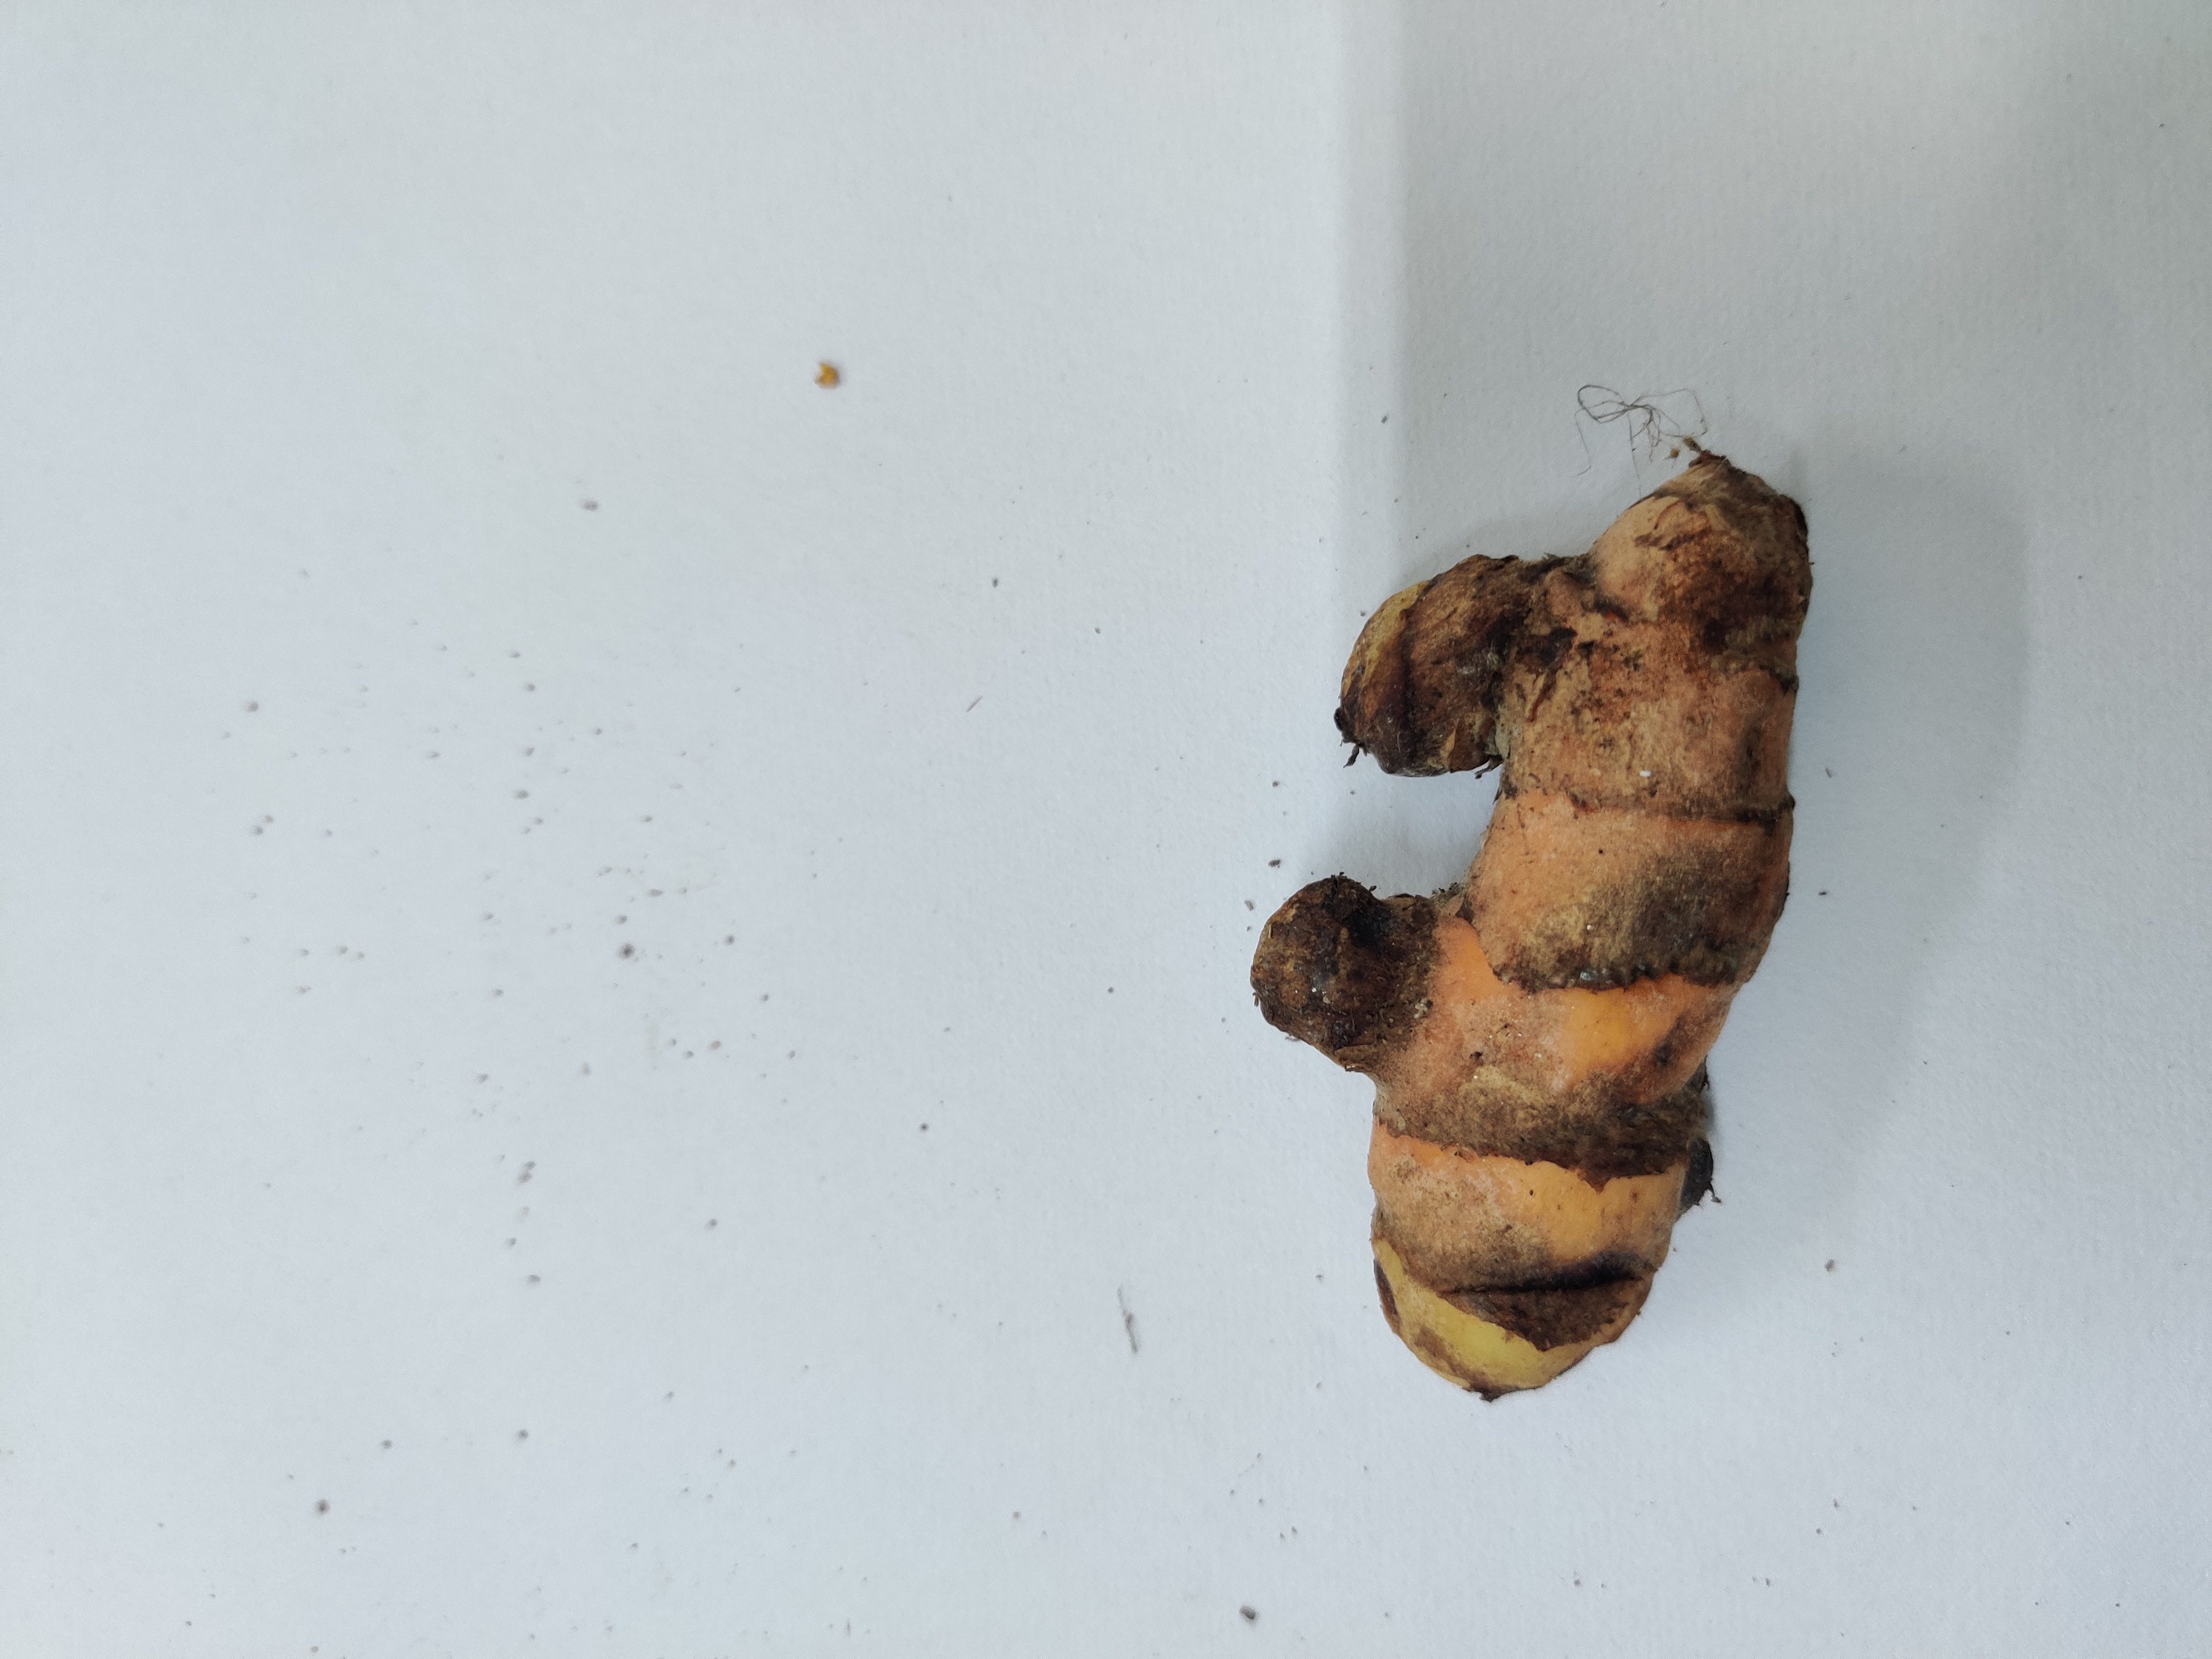
Crop: Turmeric
Condition: Fresh